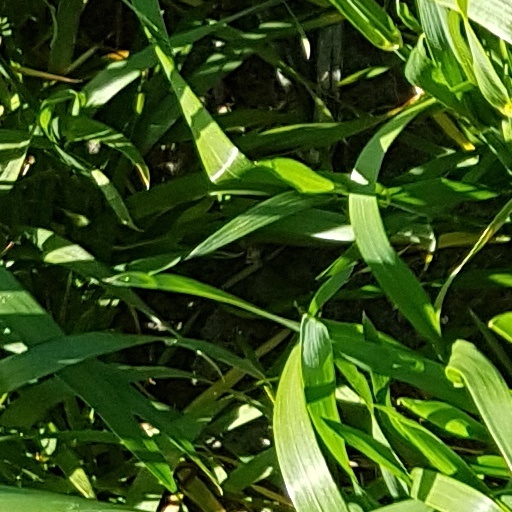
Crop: wheat